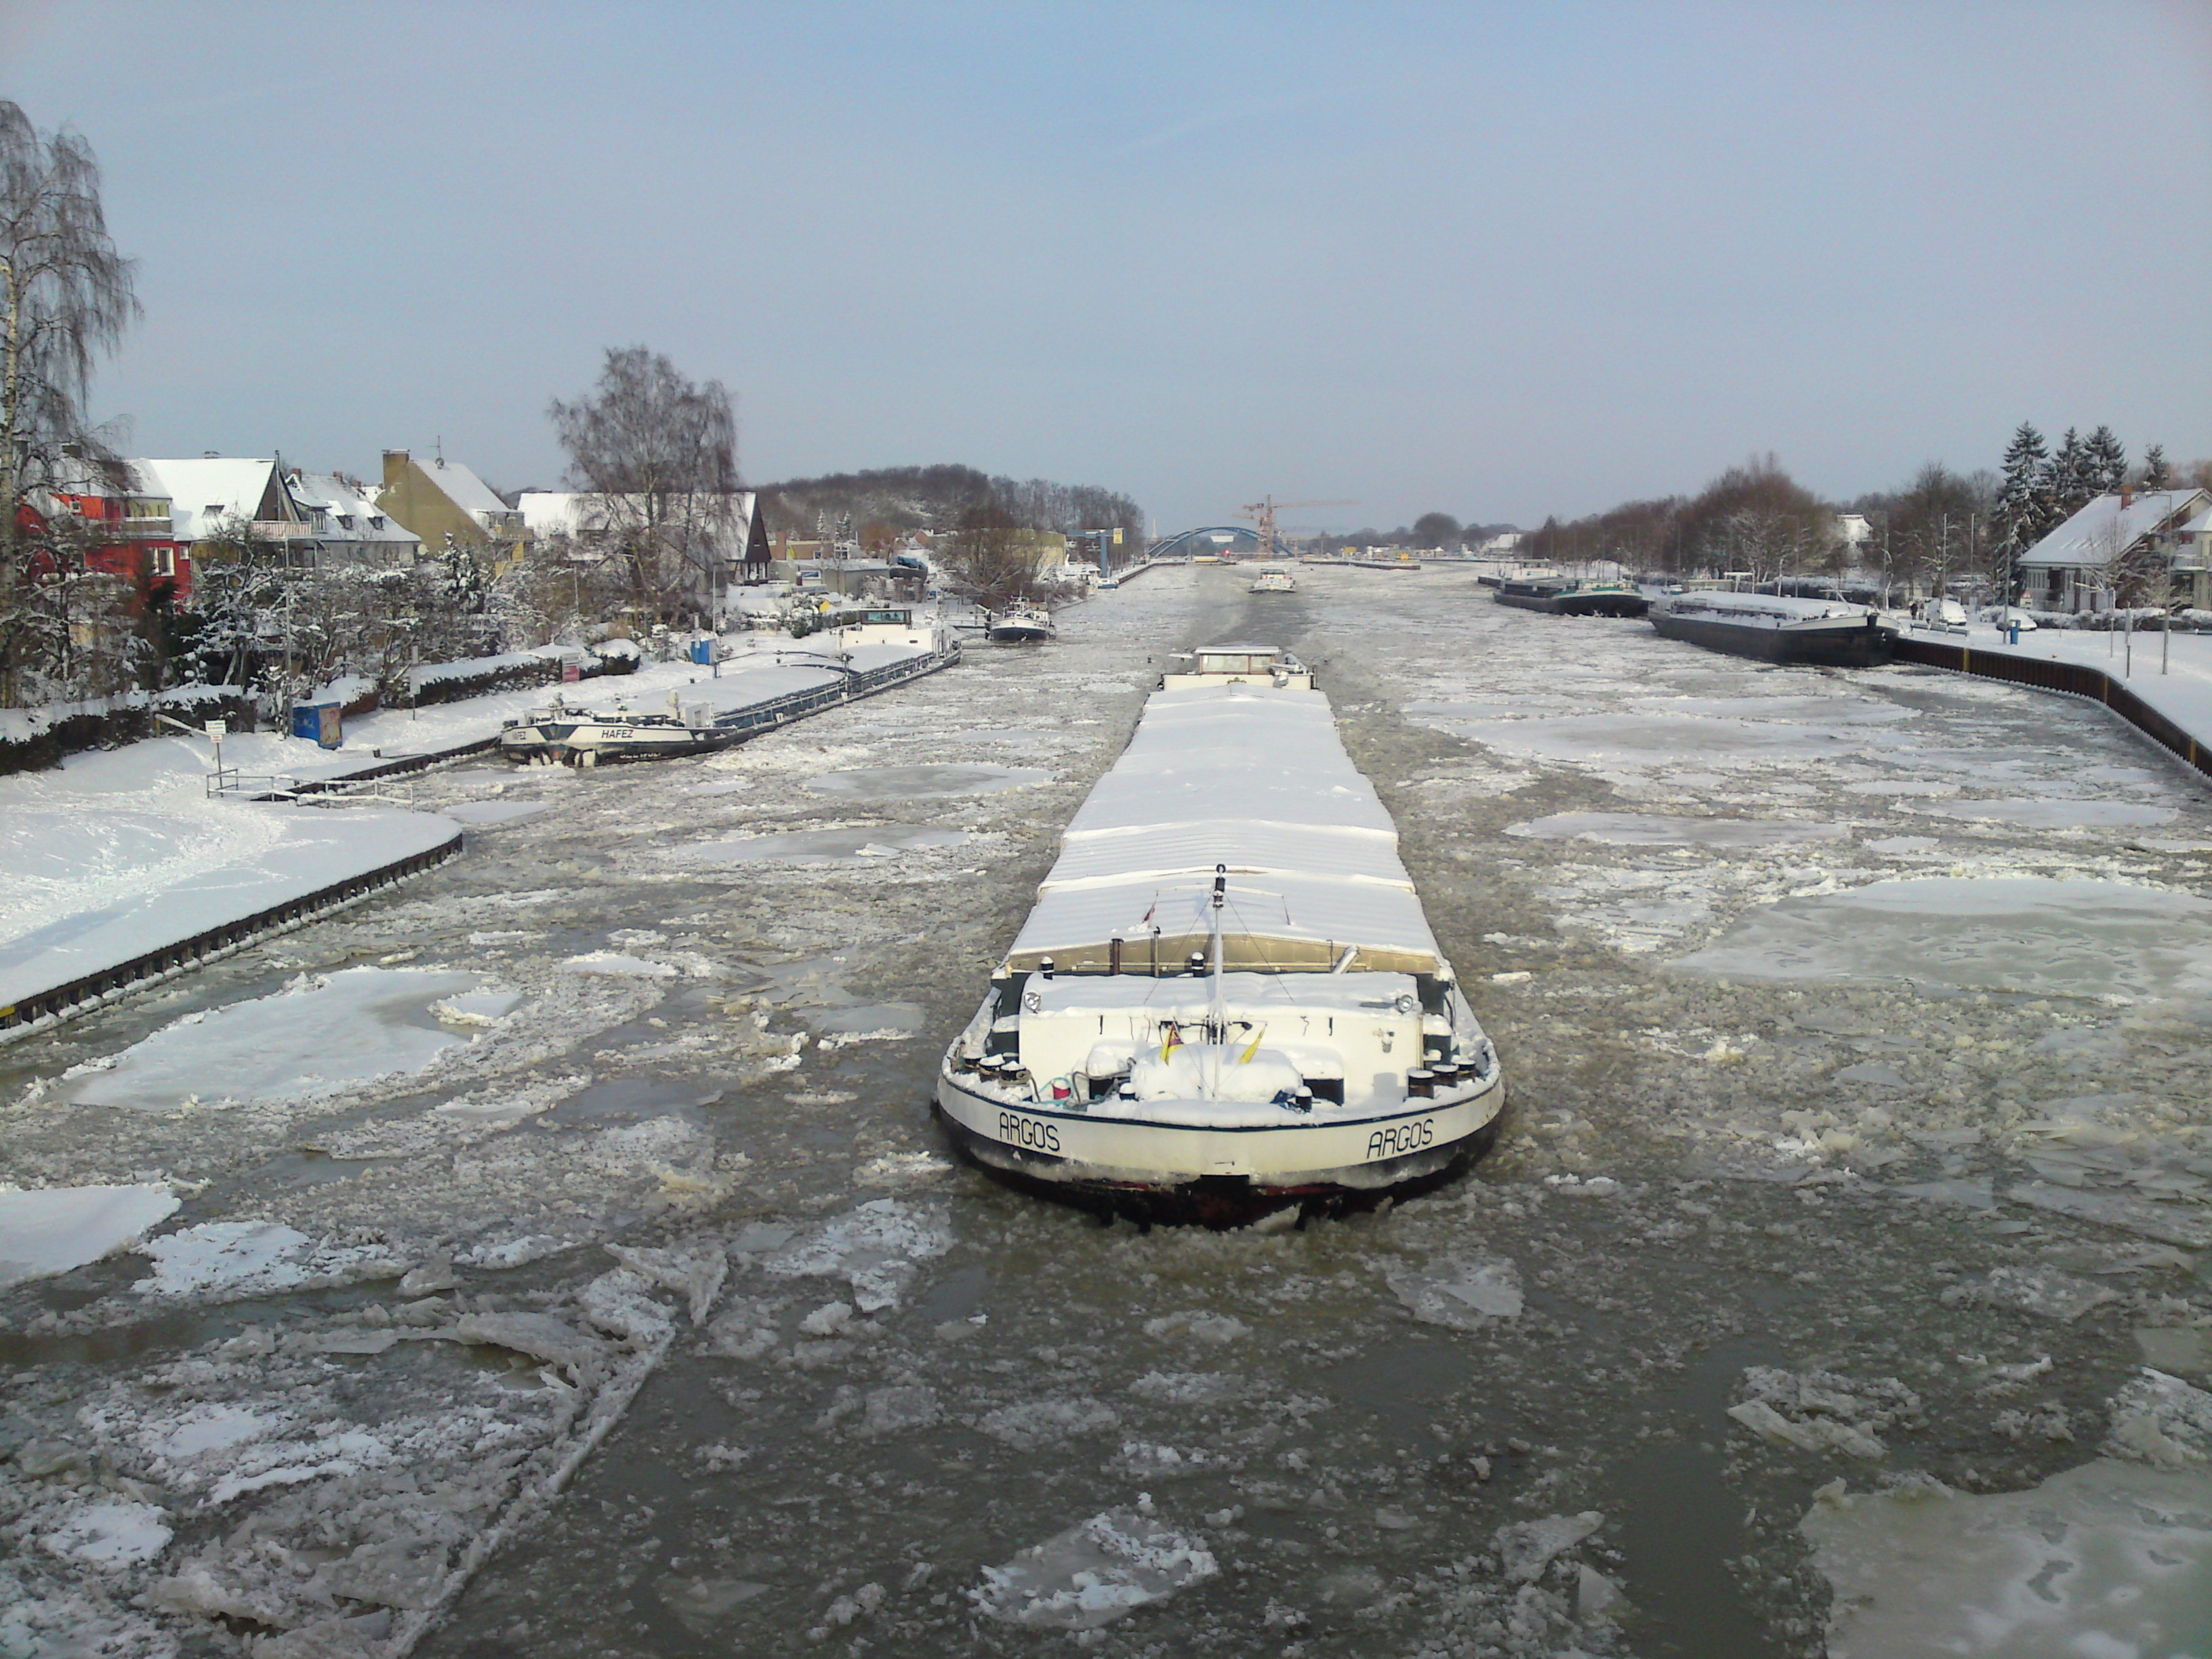
sea, water, snow, cold, winter, dock, boat, river, vehicle, weather, frozen, marina, port, waterway, channel, shipping, wintry, westfalen, ice floes, munster, dortmund ems kanal